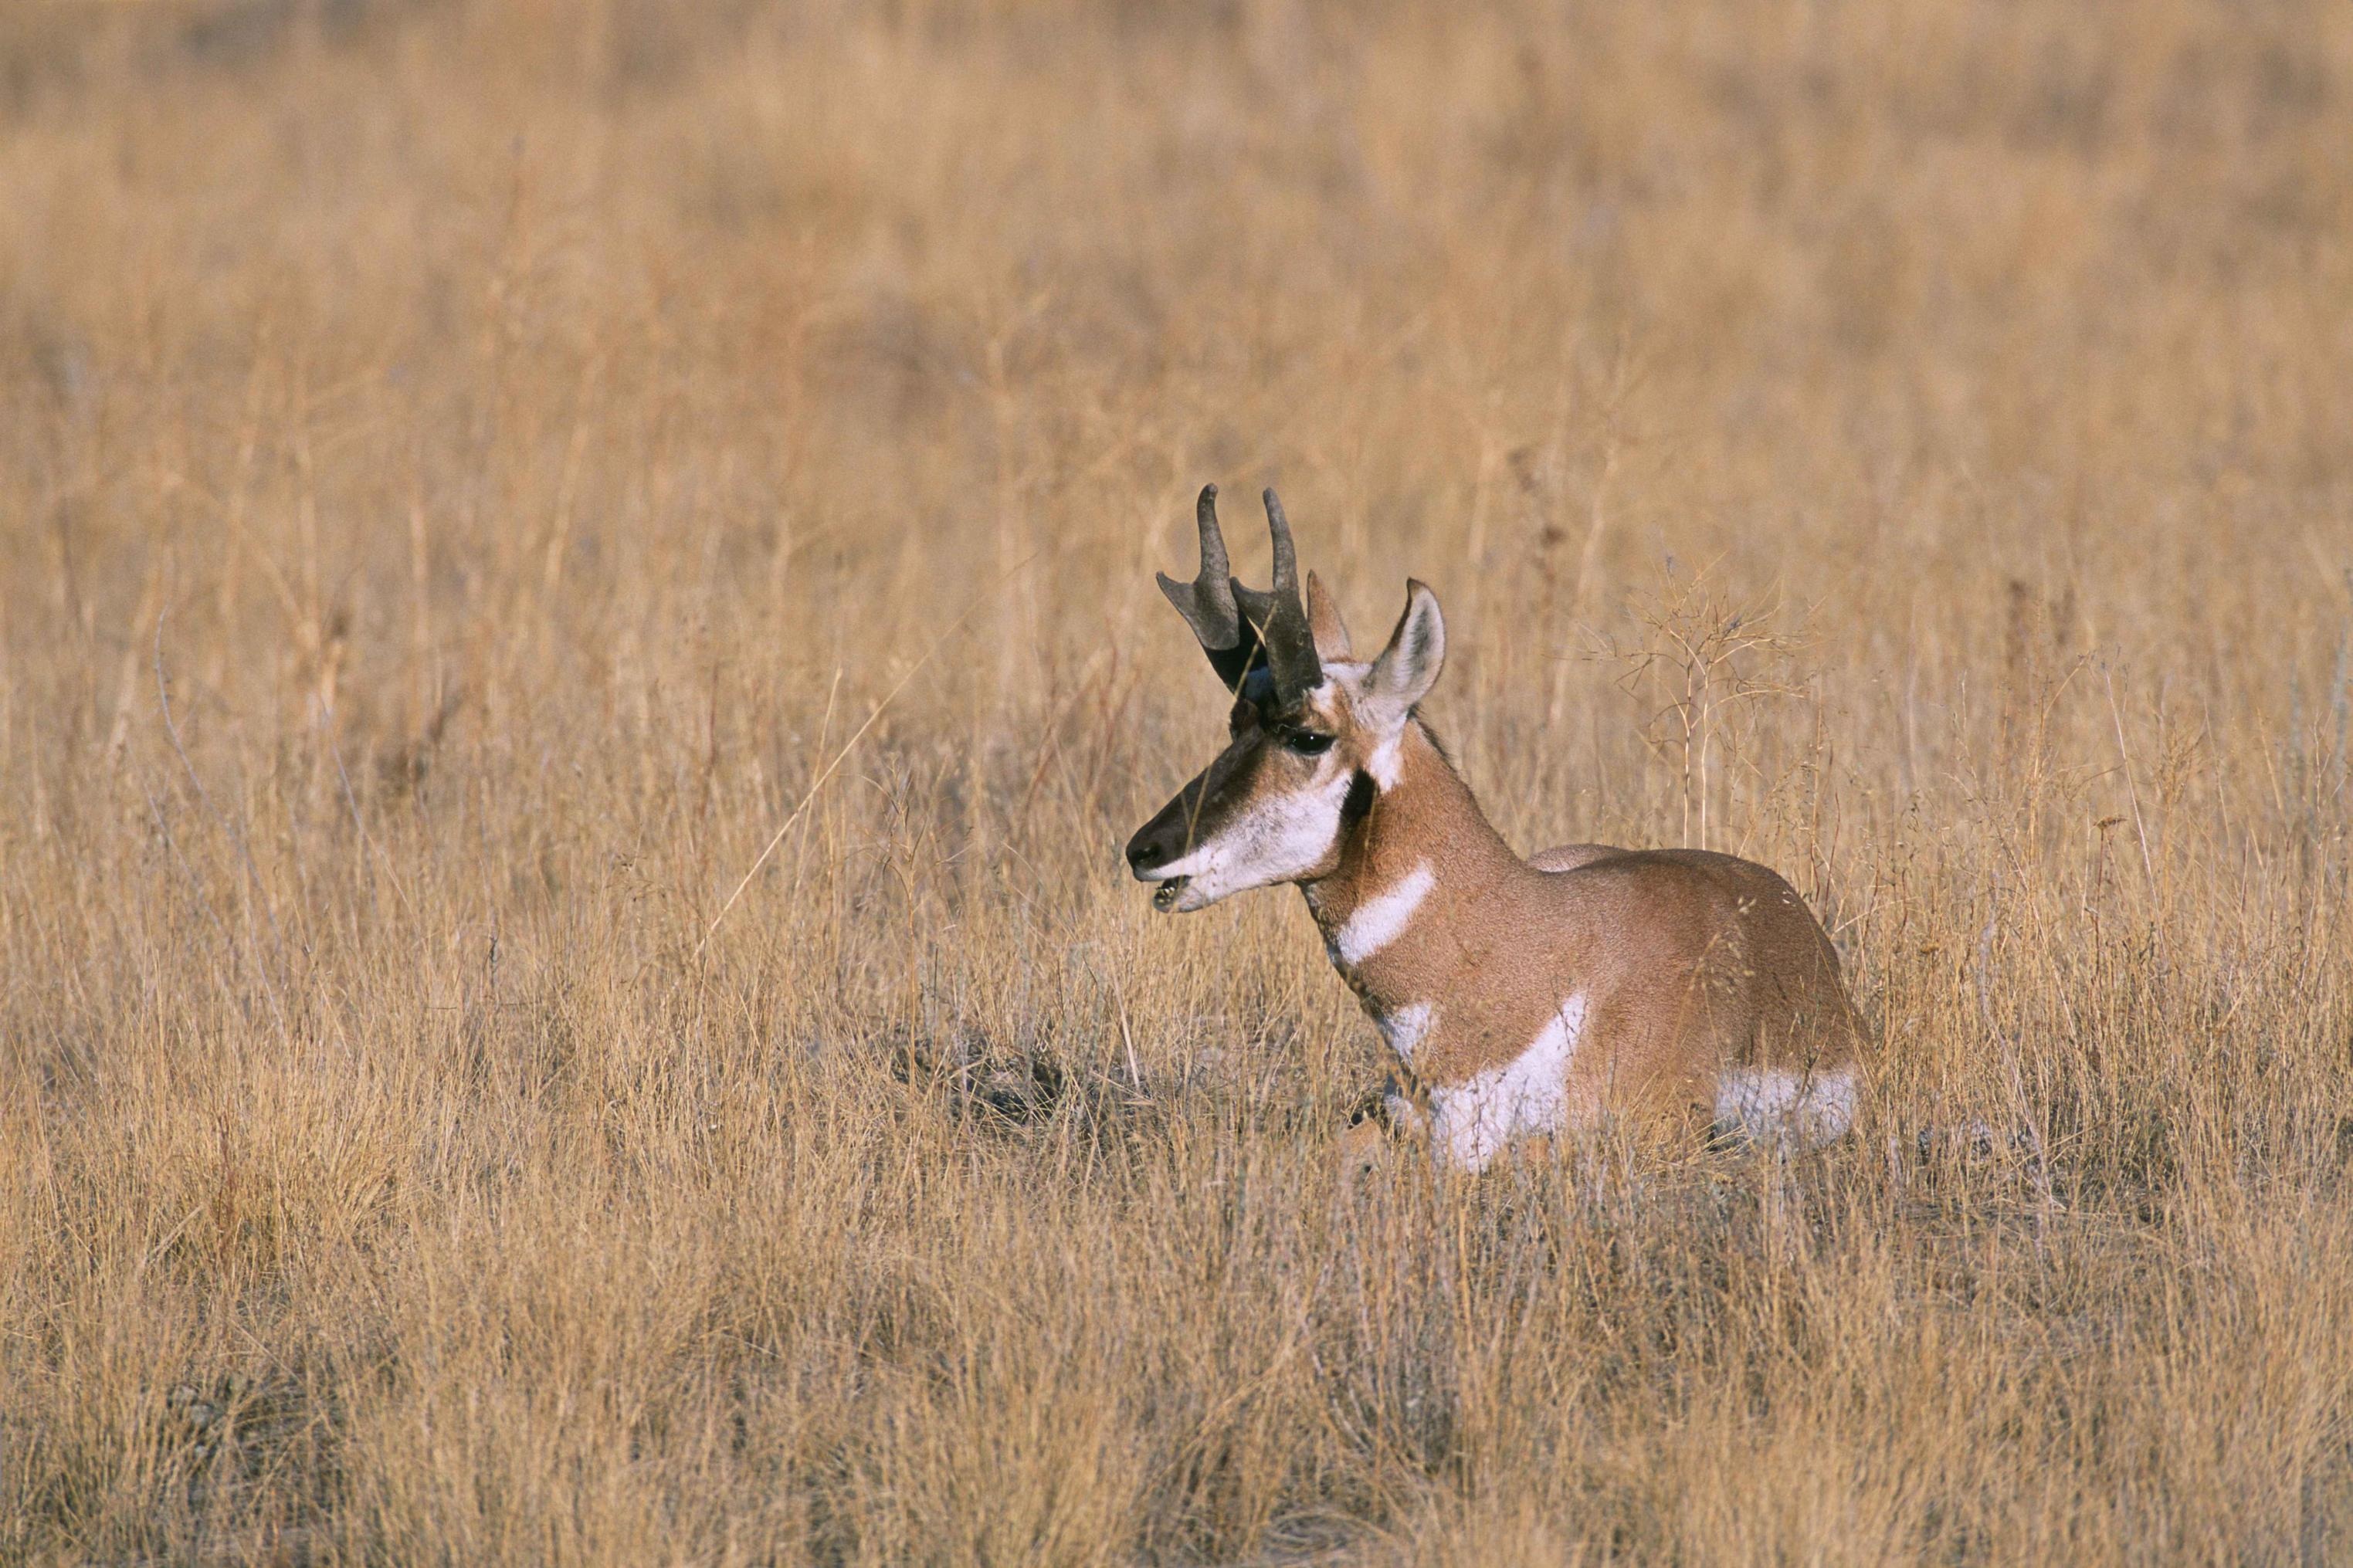
prairie, wildlife, mammal, fauna, savanna, plain, antelope, gazelle, grassland, animals, vertebrate, impala, safari, americana, white tailed deer, specie, springbok, pronghorn, peninsularis, antilocapra, endengered, penisular